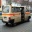
Label: ambulance